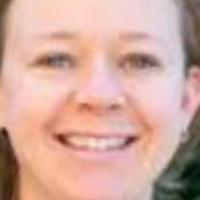
Age group: age 31-40